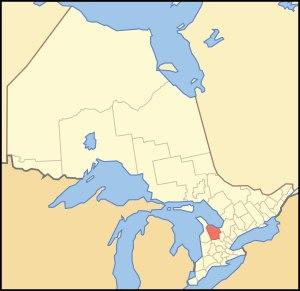
Le Comté de Grey est un comté de la province canadienne de l'Ontario et une division de recensement dont la population était de 89,073 au dernier recensement de 2001. Le siège administratif du comté est situé dans la ville d'Owen Sound.